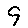
Label: 9